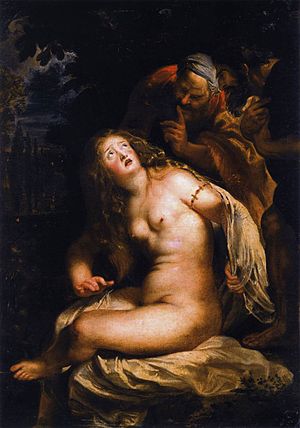
Frygt
Susanna og de ældre af Rubens (1607 eller 1608).
Frygt er fravær af tryghed ved en ting, situation, hændelse eller person; en ubehagelig fornemmelse af at noget, reelt eller ej, truer eller er farligt. Frygt kan også beskrives som voldsomt ubehag ved visse forhold eller objekter så som: frygt for mørke, frygt for spøgelser osv. Frygt er en af de grundlæggende følelser.